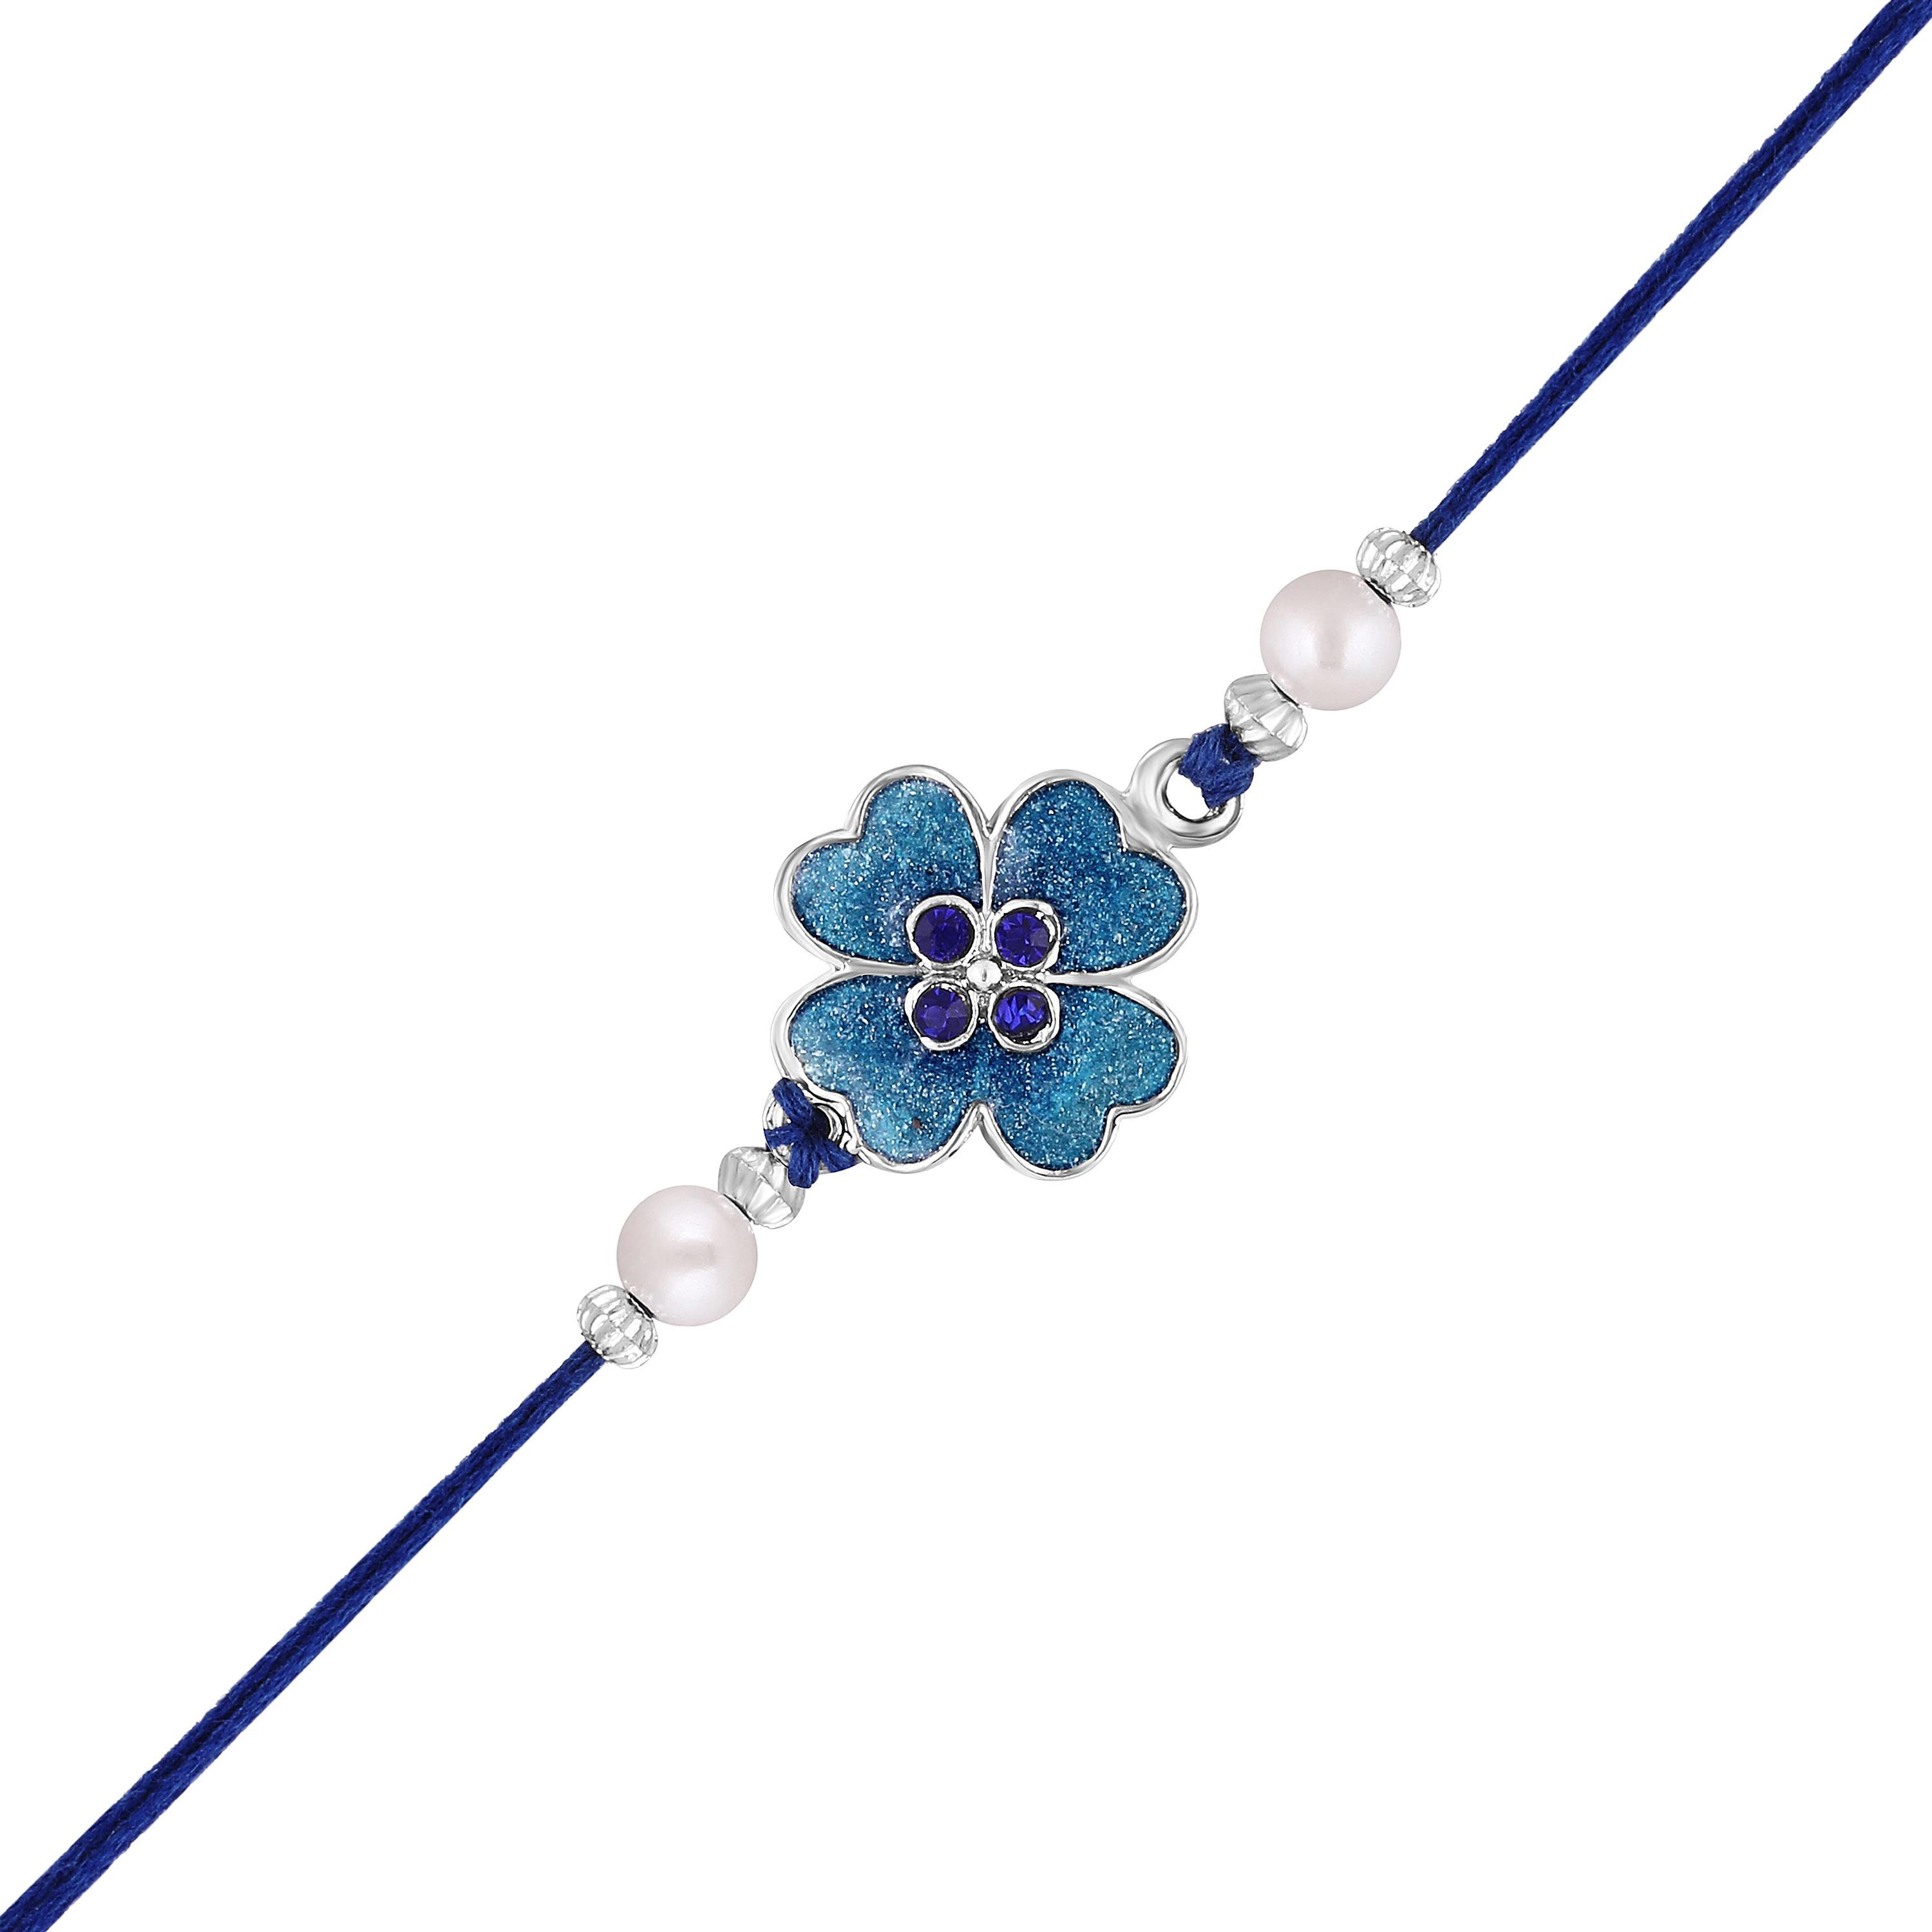
 Mahi Floral Blue Meenakari Work Rakshabandhan Rakhi with Crystals for Brother, Bhai, Bro (RA1100756R)
Type: Rakhis
Brand: Mahi
Price: Rs. 229
 Celebrate Raksha Bandhan with our exquisitely crafted Rakhi, designed to strengthen the bond between siblings. This traditional Rakhi features intricate beadwork and durable thread, ensuring it stands the test of time. Handmade with care, each Rakhi is a unique and meaningful gift for your brother. Each Rakhi carries heartfelt blessings and good wishes for your brother's well-being and success. Celebrates the bond of love and protection between siblings, a cherished tradition in Indian culture.
Features: The Rakhi is adorned with vibrant colors and attractive embellishments that add a touch of elegance to the celebration.,Content in Box : 1 Rakhi ; Cultural Significance: This beautiful Rakhi will acknowledge your love for Your Brother with the promise that your bond with him will grow stronger as time goes on.,Vibrant Colors: Adding bright and playful colors to the celebration will make it stand out and make it more enjoyable.,Celebrate the bond of love and protection with our exquisite Rakhis. Share the joy of Raksha Bandhan Festival with this beautiful Rakhi, a token of love, protection and blessings.,Adjustable Size and Easy to tie: Designed to fit wrists of all sizes. It is simple and easy to tie the Rakhi securely and effortlessly.
Included: 1 Rakhi